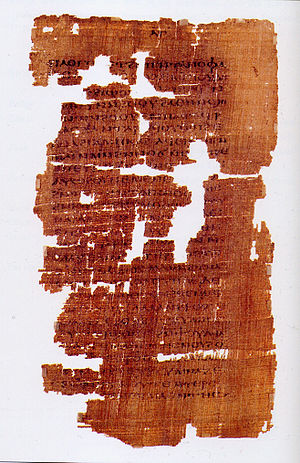
Judasevangeliet
Første side af Judasevangeliet, som er side 33 af Kodeks Tchacos.
Judasevangeliet er en gnostisk præget tekst sandsynligvis fra omkring år 150 om Judas Iskariot og hans samtaler med Jesus.